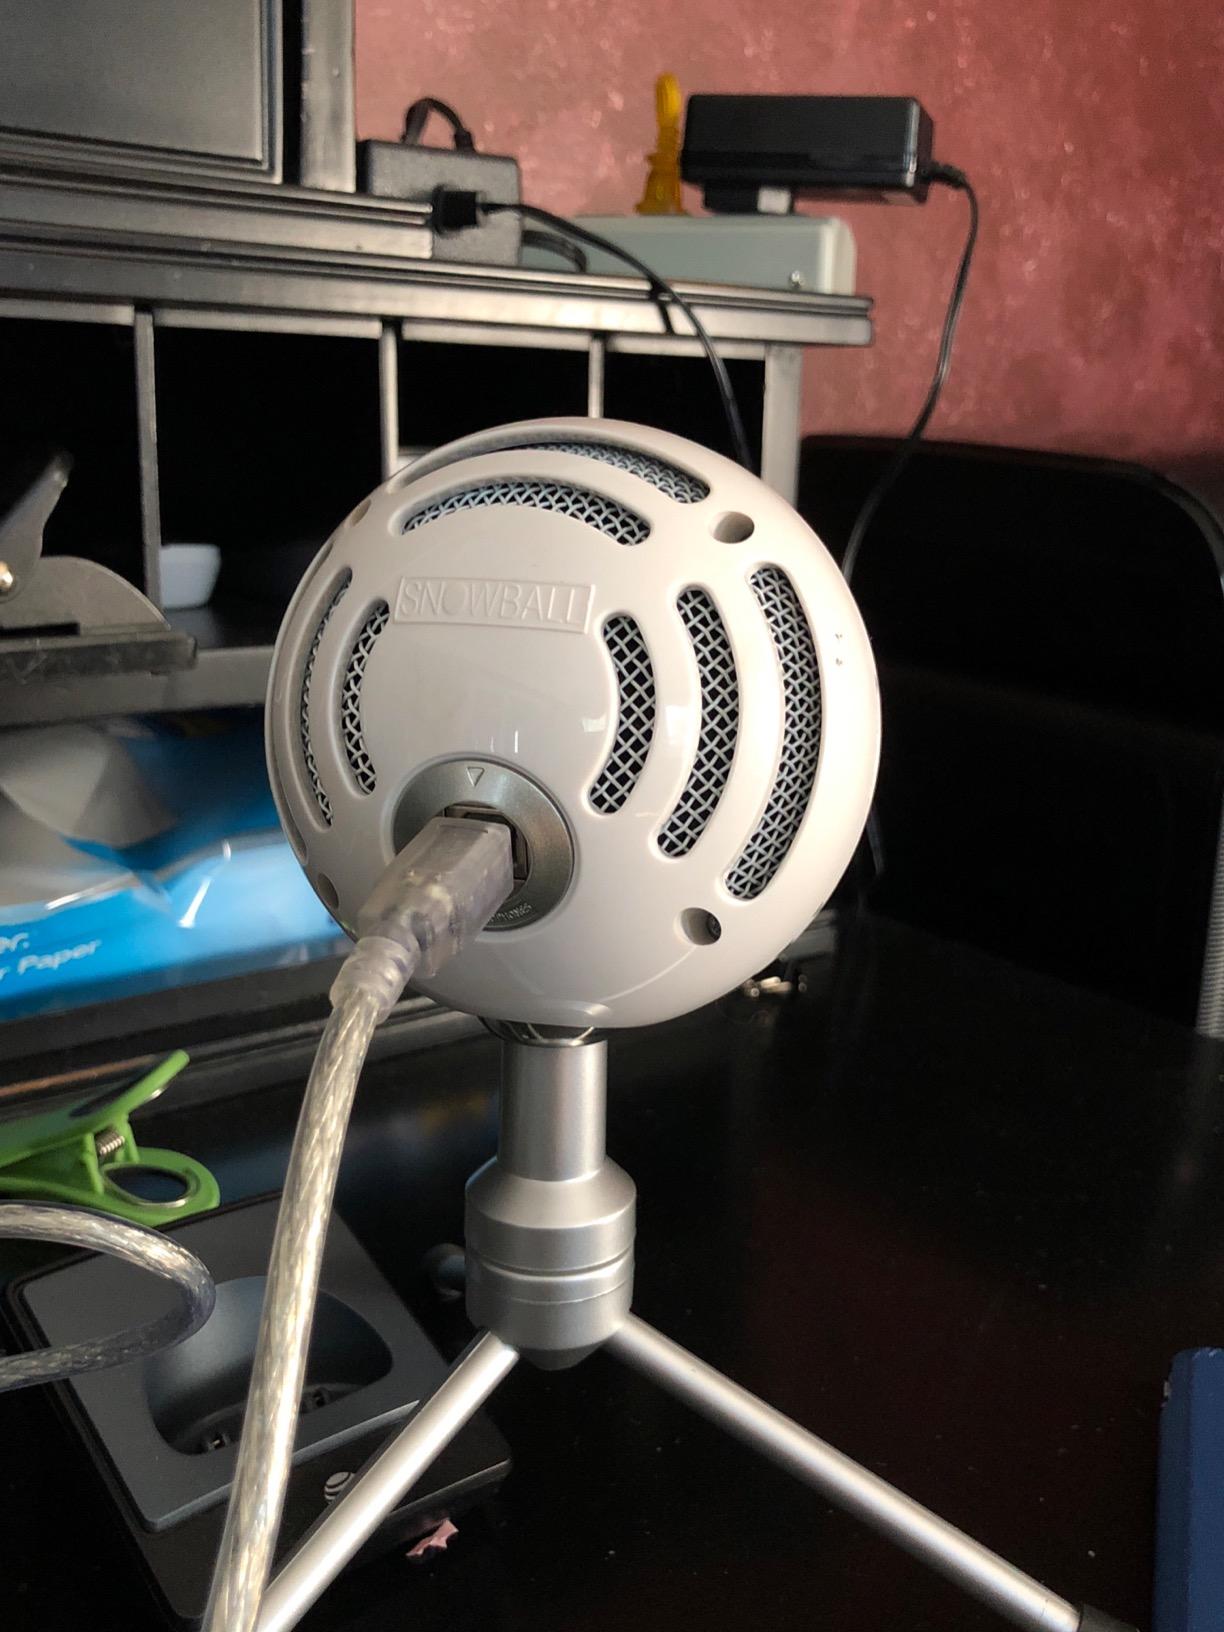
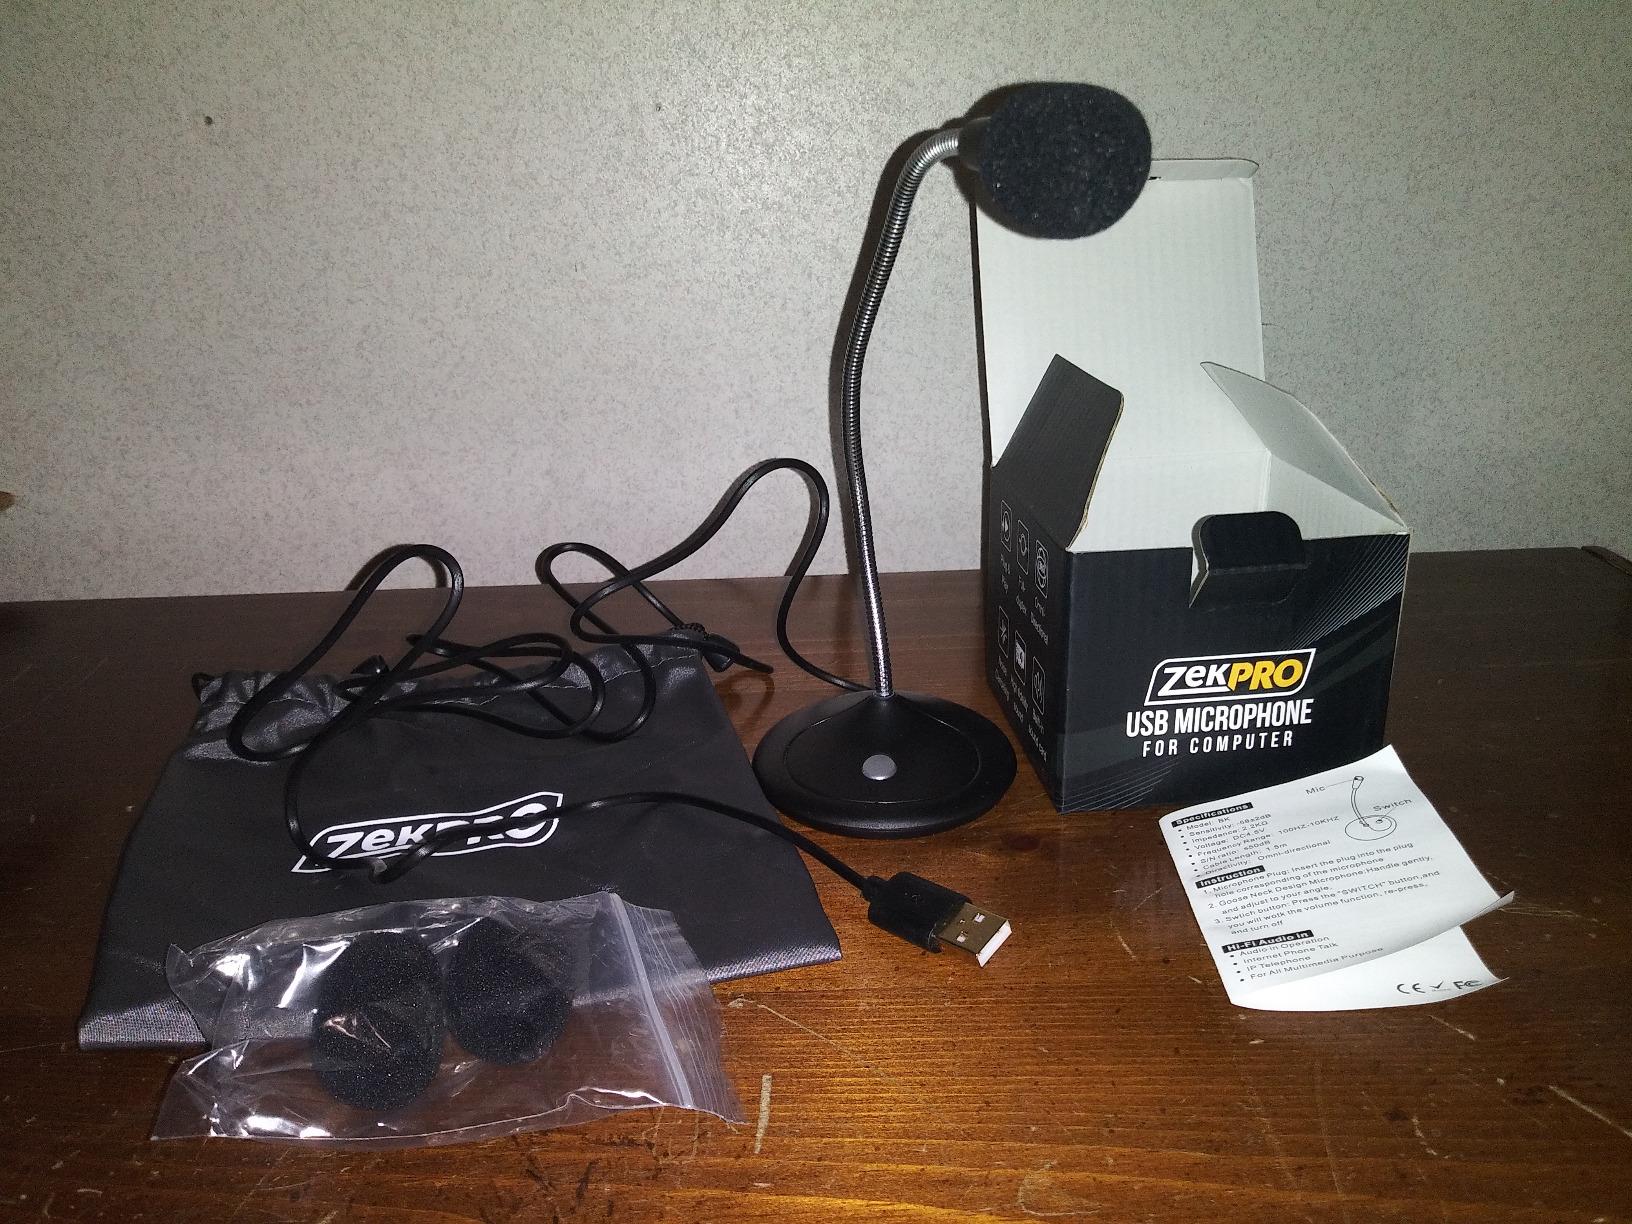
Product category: microphone
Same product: no